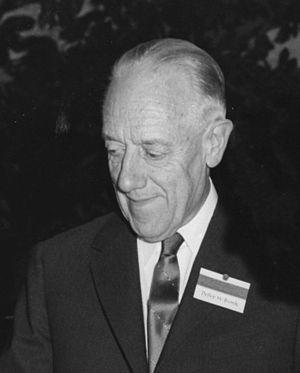
Le docteur Detlev Wulf Bronk, né à New York le 13 août 1897 et mort le 17 novembre 1975, a été président de l'Académie des sciences américaine de 1950 à 1962.